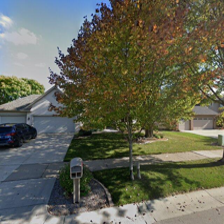
Label: streetView